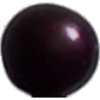
Label: cherry_wax_black